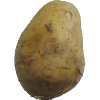
Label: white_potato